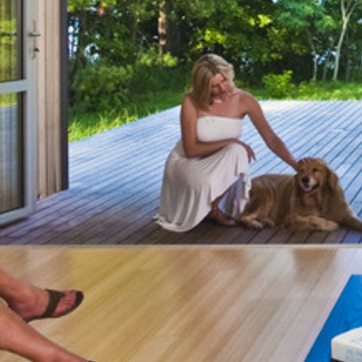
Material: fabric